Great Northern Hotel (Chicago)

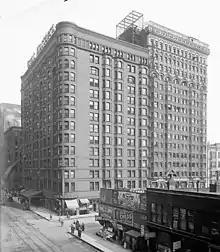
Great Northern Office and Theatre Building, ca.1900.

The Great Northern hotel was demolished in 1940 and replaced with a one story taxpayer. The Great Northern Office and Theatre Building, as well as other buildings, were demolished in 1961 to make way for the Dirksen Federal Building, built in 1964.